Aschau (Lachte)

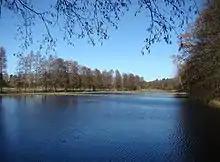
The Aschau Ponds near Eschede

The Aschau originates in Loher Ponds ("Loher Teiche"), artificially-created in the 1890s. These ponds are fed by a headstream, the "Drellebach". In 1903 more ponds were added to the south and designated as the Aschau Ponds ("Aschau Teiche"). The entire area today consists of about 50 artificial ponds where trout, carp, tench, pike, ide, signal crayfish and noble crayfish are extensively farmed. The area is also a habitat for gudgeon, roach, stickleback, bitterling and swan mussels.